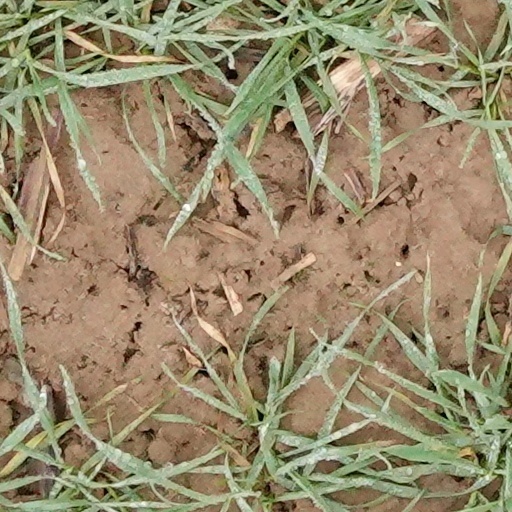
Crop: wheat